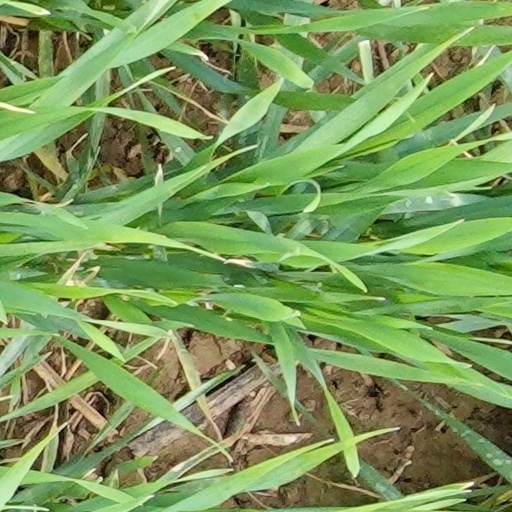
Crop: wheat